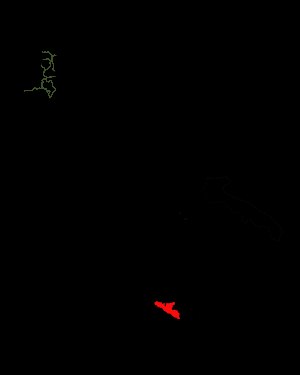
Agrigento (provins)
Provinsen Agrigento på Siciliens vestkyst.
Agrigento er en italienske provins på øen Sicilien.